Glarus railway station

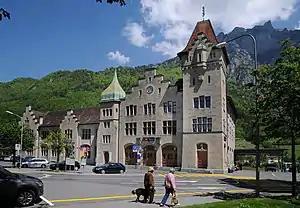
The station building in 2012

Glarus railway station is a railway station in the municipality of Glarus in the Swiss canton of Glarus. It is an intermediate stop on the Ziegelbrücke–Linthal line.